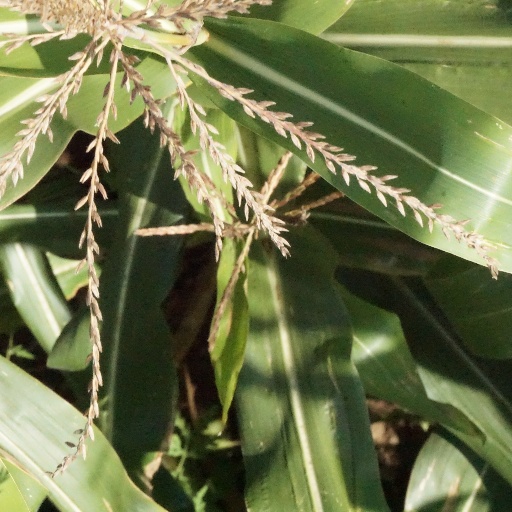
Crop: maize; corn